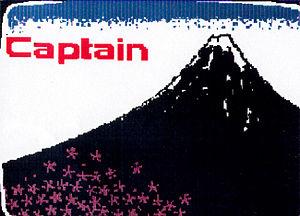
Page d'accueil de Captain, service Videotex de la NTT
Le Vidéotex est un service de télécommunications permettant l'envoi de pages composées de textes et de graphismes simples à un utilisateur en réponse à une requête de ce dernier. Ces pages sont destinées à être visualisées sur un écran cathodique, par exemple sur une télévision ou tout autre écran au format de la télévision. Le Minitel français est le terminal adapté à ce service. Le nom du terminal a fini par être utilisé, dans le langage courant, comme nom générique du service et est donc en français devenu synonyme de Vidéotex. Le service utilise une norme de communication basée sur une syntaxe de description des pages. Le service Télétel utilise la norme Antiope